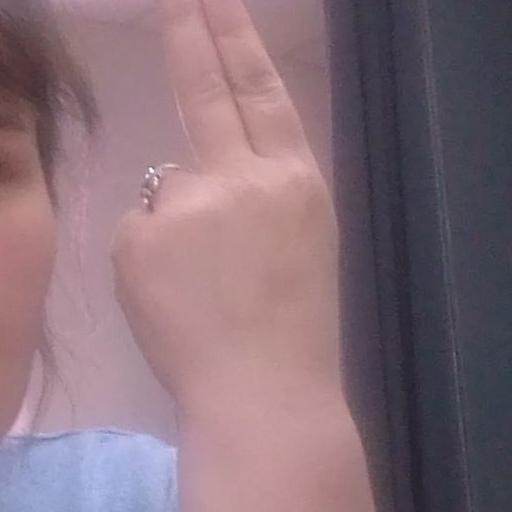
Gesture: two_up_inverted